History of Los Angeles

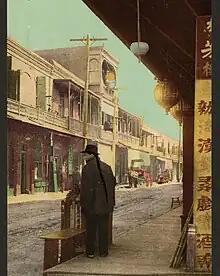
Old Chinatown existed from the 1860s until the 1930s.

By the 1880s, families began moving out of Aliso Street near Chinatown to more upscale neighborhoods which transformed residences into boarding houses or parlor houses otherwise known as brothels occupied by prostitutes. A 1996 archaeological excavation at Union Station in Downtown Los Angeles uncovered a red light district that closed down in 1909 as well as a residential neighborhood and commercial area. Disease was very present in parlor houses at this time. The most commonly found artifacts at the brothel were foodways like fancy cups and dishes as well as beaded lampshades and globe lamps. These could have been staged to create ambiance. Archaeologists have a hard time distinguishing if items such as liquor bottles, stemmed glasses, tumblers, cosmetics, drugs and medication were personal or work related. Most likely artifacts that were liquor related were most likely used for work since it constituted for 66% of artifacts at the brothel while at residences, bottles and glassware was at just 30%. Pharmaceutical and medical items were more often used in the brothels than in saloons, part of the artifacts analyzed by Catherine Holder Spude shows common medical remedies used in brothels for pain relief, like Lydia Pinkham's vegetable compound, with a 20.6% of alcohol, or Mrs. Winslow's soothing syrup, containing morphia. Catherine Holder Spude's archeological data collection explains the archeological typology of the often segregation of gender tasks in saloons and brothels. Based on artifacts and tools often used for the labor field inside the business, female attire, hairpins, jewelry, cosmetic containers, and others, were often found in the rooms that were leased for the use of brothels. There were also tools found in the saloons including pocketknives, collar stays, razors, suspender buckles, and buttons, emphasizing the role of males inside the saloons. Similarly, historical records and other kinds of written evidence show the transition and elimination of independent madam brothels for the expansion of men owning and operating in the local red-light district, an example, is the case of Tom Savage, son of Irish immigrants, who moved from San Francisco to Los Angeles in 1887 and worked his way up in the red-light district industry. Tom Savage's business strategies show the integration of saloon and brothel businesses by implementing leasing houses near the bar, stating a clear and direct relation between prostitution and alcohol consumption.